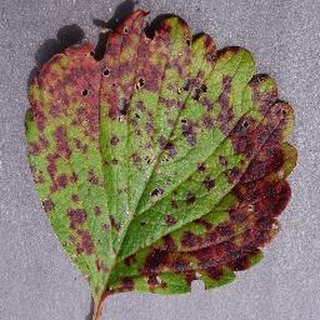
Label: strawberry_leaf_scorch